Susanna Harutyunyan

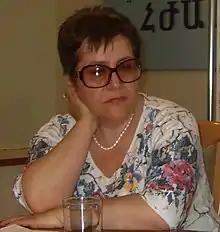

Susanna Harutyunyan (born February 15, 1963) is an Armenian writer and the author of eight novels. In 2016 she won the Presidential Award for Literature.